Firth Brown Steels

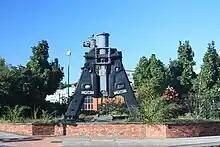
A Preserved Drop Forging Hammer on the Roadside in the Brightside area of Sheffield, near the works it used to be part of.

In the late 1830s Thomas Firth was head melter at Sheffield crucible steelmakers Sanderson Brothers. He had fathered ten children, seven boys and three girls.